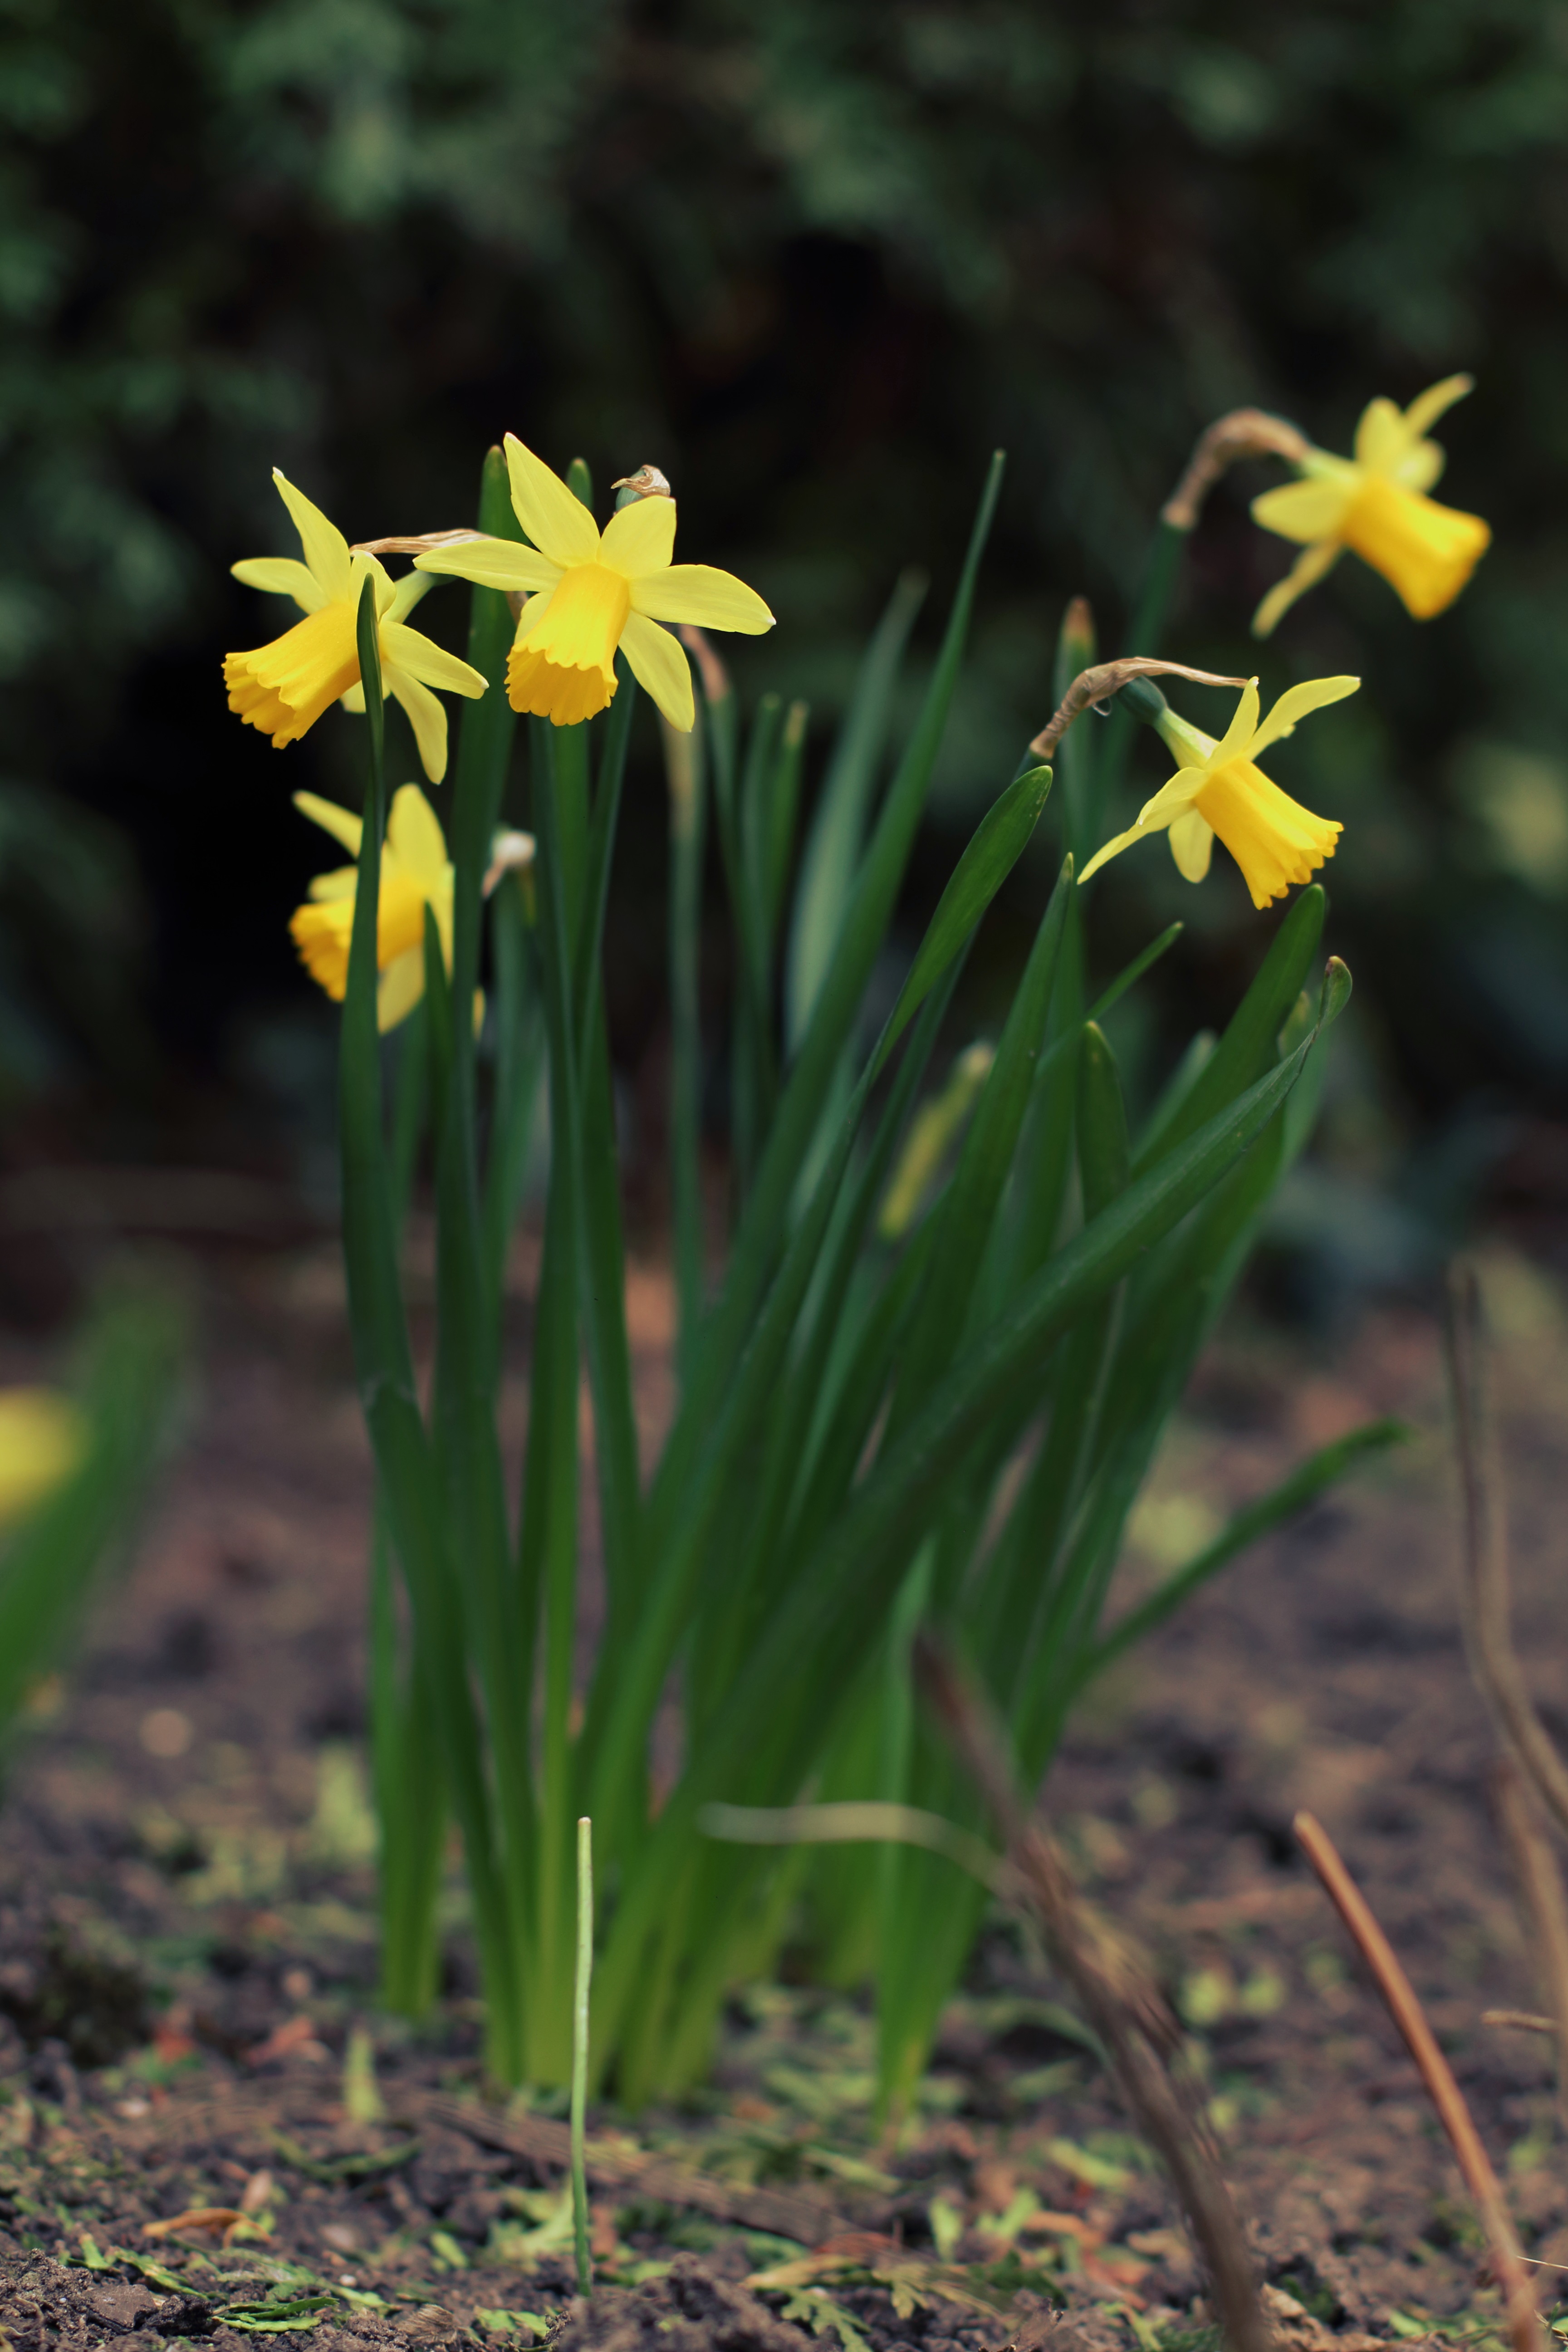
nature, grass, blossom, plant, meadow, prairie, flower, bloom, spring, park, soil, botany, yellow, garden, daffodil, flora, wildflower, flowers, narcissus, easter, garden plant, harbinger of spring, flowering plant, daffodil field, gagea, plant stem, land plant